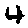
Label: 4